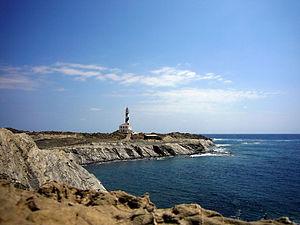
Le Phare de Favàritx est le phare du cap de Favàritx, dans le parc naturel de s'Albufera des Grau, devant l'îlot de Colom, au nord de Port Mahon, à l'est de l'île de Minorque, dans l'archipel des Îles Baléares.